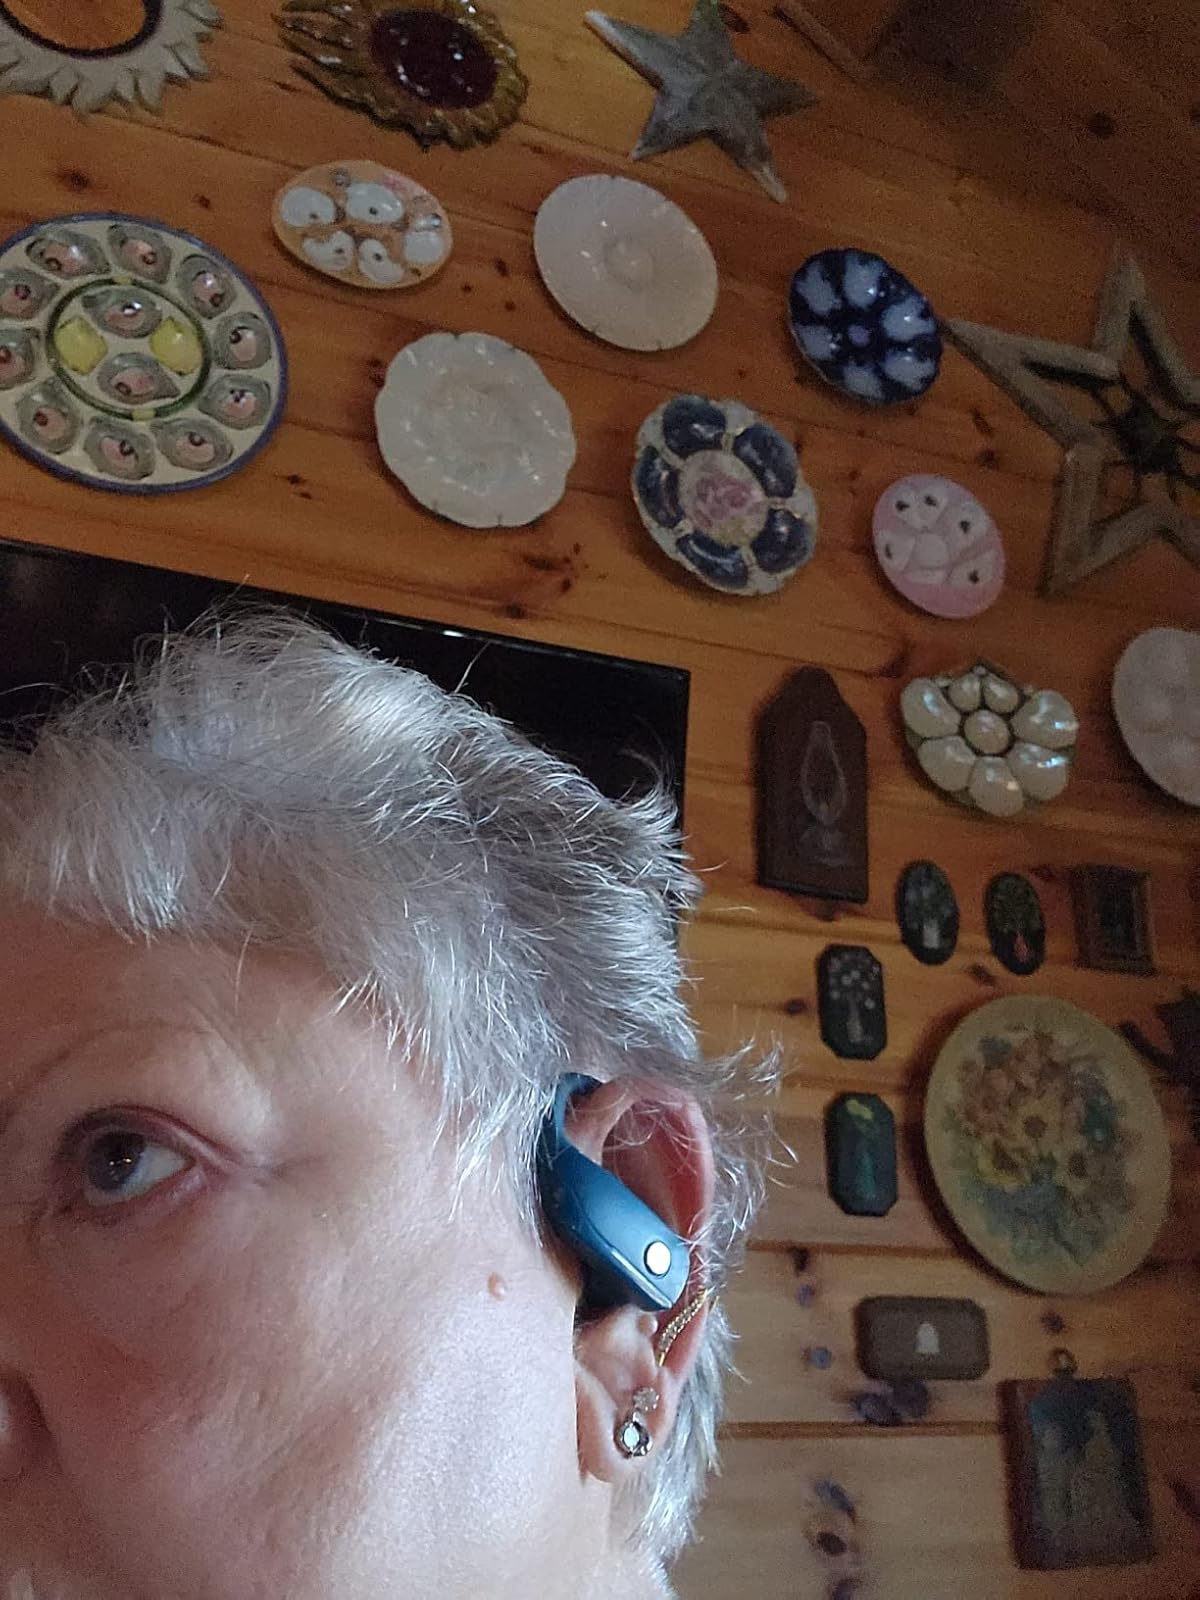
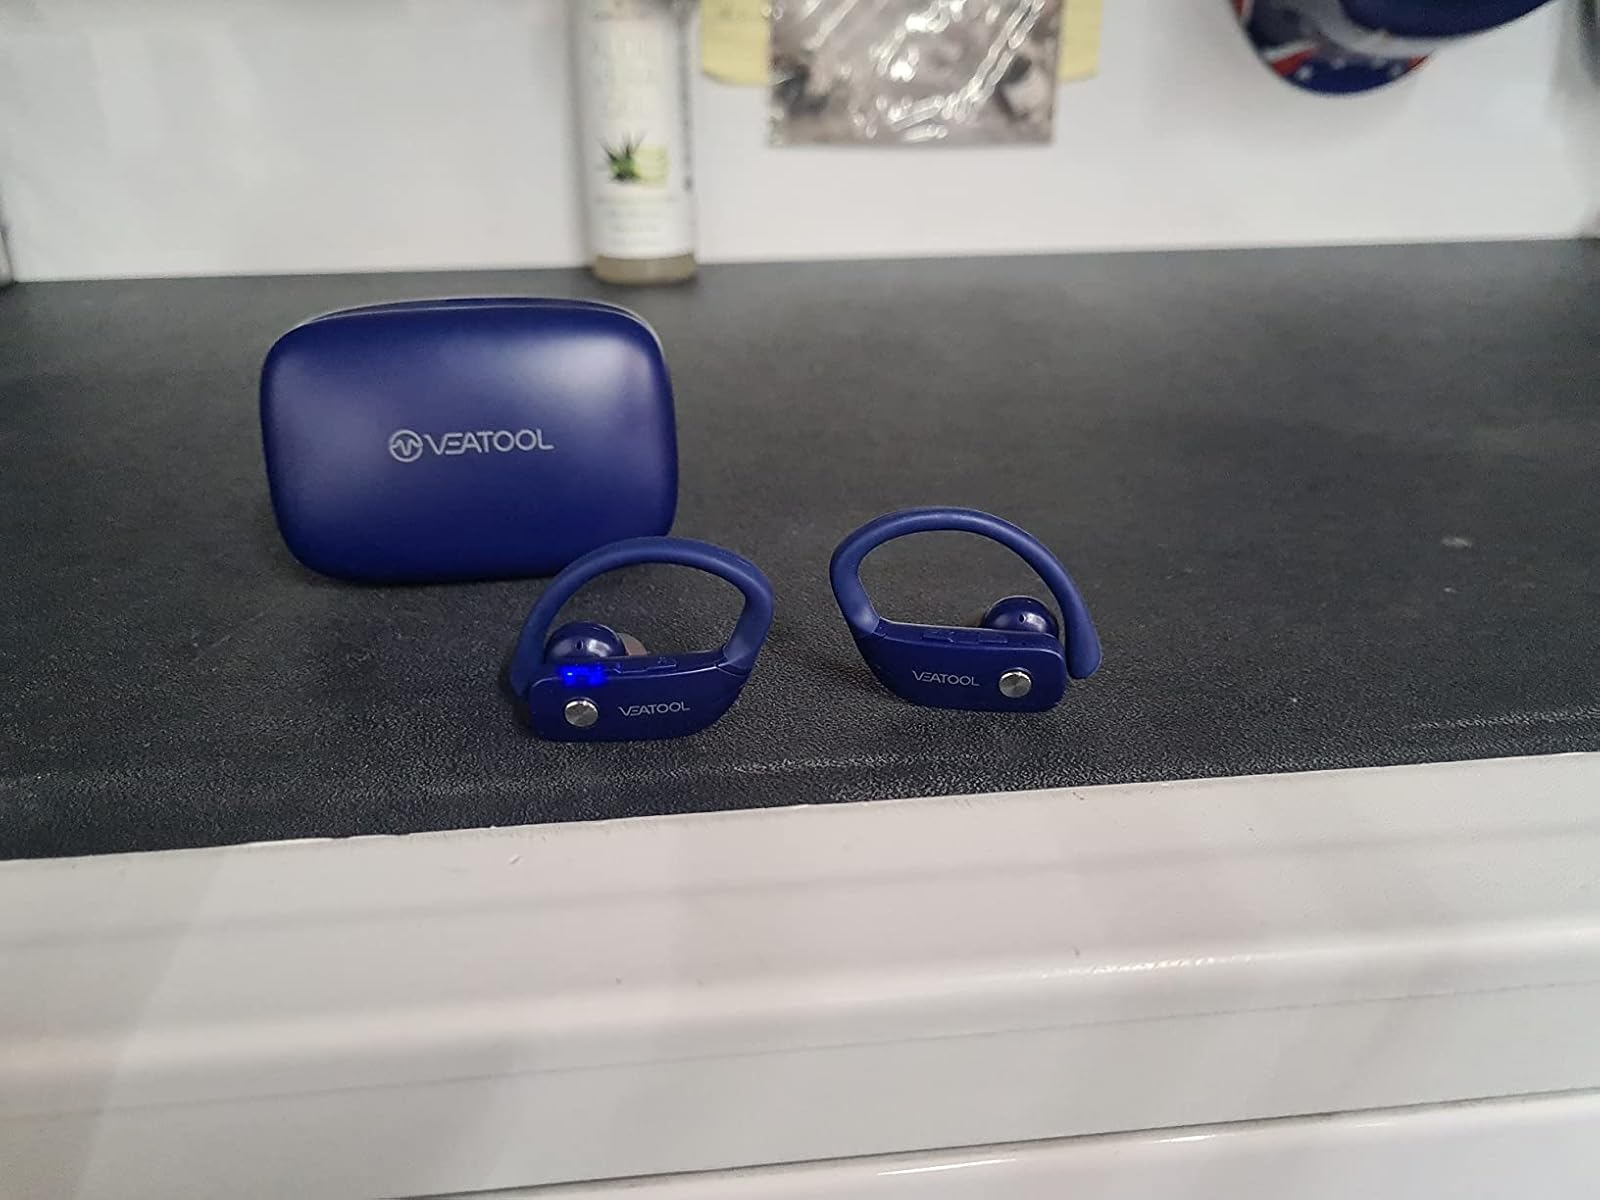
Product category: earbuds
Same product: no